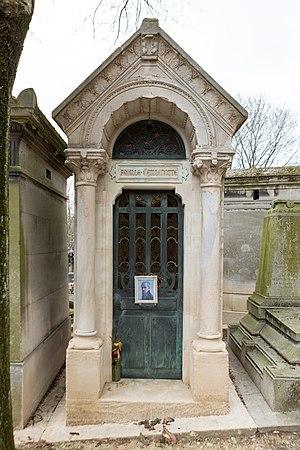
Chapelle